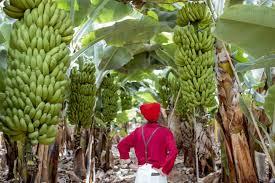
Kuna mtu mmoja aliyesimama katikati ya shamba na anaangalia ndizi ambazo zimekua au kukomaa katika migomba zake. Shamba hili ni kubwa sana na lote liko na ndizi mingi mno. Hii ni kuashiria kuwa eneo hili ni la ukulima.